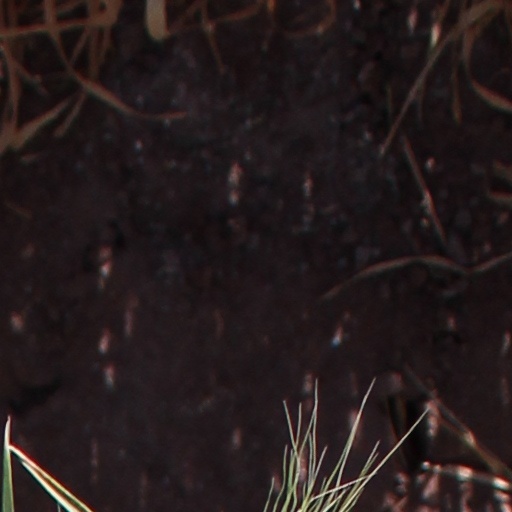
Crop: wheat